Neighborhoods and districts of San Antonio

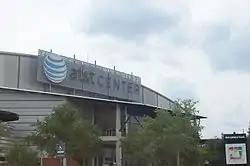
AT&T Center

The city's near south side is referred to as "Southtown." Immediately south of Cesar Chavez Boulevard along South Presa/South Saint Mary's/South Alamo streets and, more recently, South Flores is a district of Downtown San Antonio known as Southtown. Southtown is next to the King William Historic District, where the writer Sandra Cisneros has a home, and the Lavaca neighborhood, as well as the warehouse and loft conversions of Blue Star Contemporary Art Center along South Flores/Probandt/Cevallos streets. Once labeled Texas' most eccentric neighborhood by Texas Monthly magazine, Southtown is known for its diverse community, art galleries, restaurants, and Victorian era homes. There is a heavy concentration of resident artists and contemporary art spaces, such as those found on emerging South Flores. Restaurants and bars in Southtown include Bar America, Blue Star Brewing Company (adjacent to Blue Star Contemporary Art Center), Rosario's, La Tuna, El Mirador, and The Friendly Spot. Art spaces and galleries include Blue Star Contemporary Art Center, UTSA Satellite Space, San Antonio Art League, SAY Si!, Joan Grona Gallery, David Shelton Gallery, Cactus Bra Space, Three Walls Gallery, Justice Works, REM Gallery, San Angel Folk Art, Stone Metal Press, and Fiber Artspace. On the first Thursday of the month the serious area art galleries have openings. On the first Friday of every month, Blue Star essentially acts as the hub of the Downtown event known as First Friday. A diverse crowd of art lovers can visit galleries, art spaces, vintage stores, and street vendors selling art and jewelry, all while listening to live music. Second Saturday is usually on the following weekend after First Friday but sometimes falls on the very next day. Second Saturday is a monthly showcase of the area commonly known as SoFlo (a trendy abbreviation for the South Flores street where it is located) also known by its inhabitants as the South Flores Arts District. The area is only a few blocks South of the Blue Star District but is popular for those who want a less crowded environment than the one found at First Friday. Art galleries include One9Zero6, FL!GHT, LoneStar Studios, Salon Mijangos, Gallista Gallery, and Triangle Project Space. Artists in the area with studios include Andy Benavides, Justin Parr, Ed Saavedra, Zane Lewis, Thomas Cummins, and Dario Robleto. Once a year in the Fall, the S.M.A.R.T fair is an annual festival held to support the various arts in San Antonio.